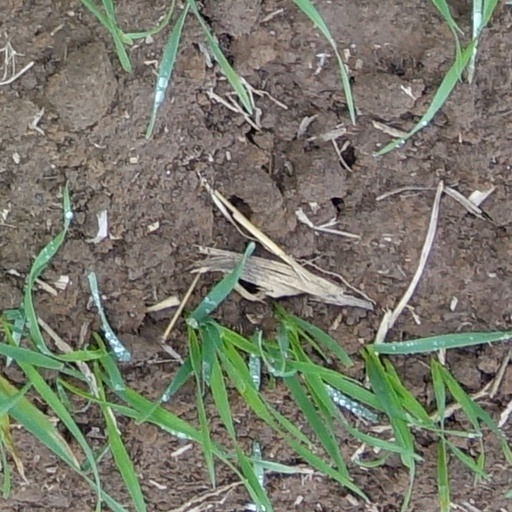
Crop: wheat